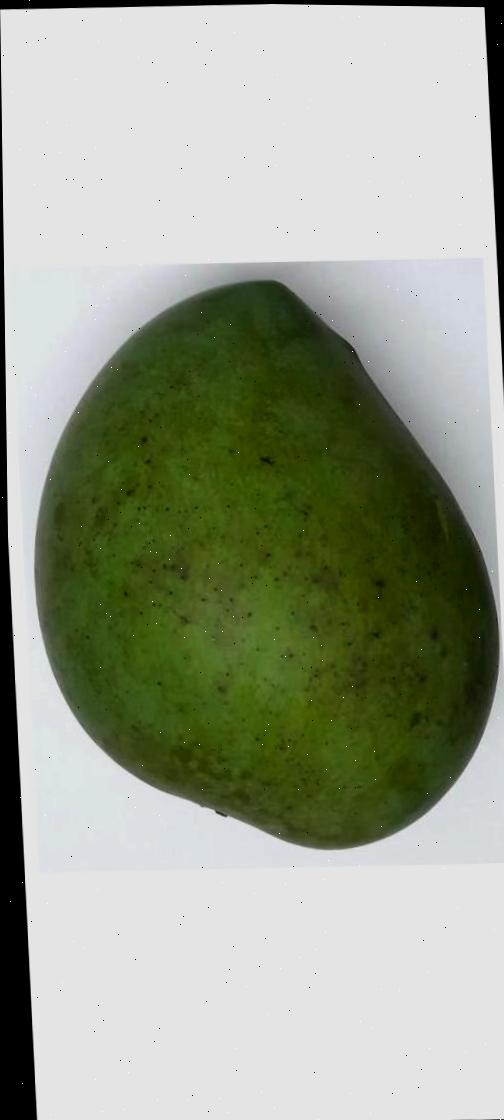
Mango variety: Harivanga